Samson Pit

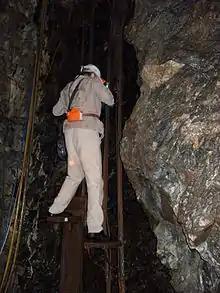
Miner exiting the Samson Pit using the man engine

The Samson Pit or Samson Mine is an historic silver mine in Sankt Andreasberg in the Upper Harz region of central Germany.